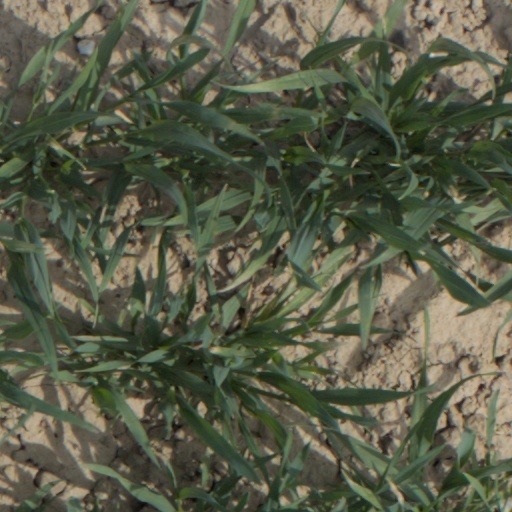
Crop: wheat